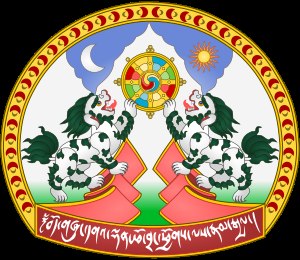
Tibet (1912-1950)
Det selvstændige Tibets våben.
Tibet fra 1912 til 1951 var den periode som selvstændig og uafhængig stat, der fulgte efter Qing-dynastiets sammenbrud i 1912 og som varede indtil Folkerepublikken Kina besatte landet og efterfølgende indlemmede det i Folkerepublikken Kina. Det tibetanske Ganden Phodrang-regime var et protektorat under Qing-styret indtil 1912, med udstrakt grad af autonomi. Samtidig blev Tibet også anset som et britisk protektorat. Samtidig undertegnede flere tibetanske repræsentanter en traktat mellem Tibet og Mongoliet, der forkyndte gensidig anerkendelse og deres fulde uafhængighed fra Kina, og Republikken Kinas regering ikke anerkendte traktatens legitimitet. Med de mange tibetanske repræsentanters udstrakte grad af autonomi og "proklamation af uafhængighed" beskrives denne periode i Tibet ofte som "de facto selvstændigt", mens mange lande og FN formelt har anerkendt Tibet som en del af Republikken Kina.